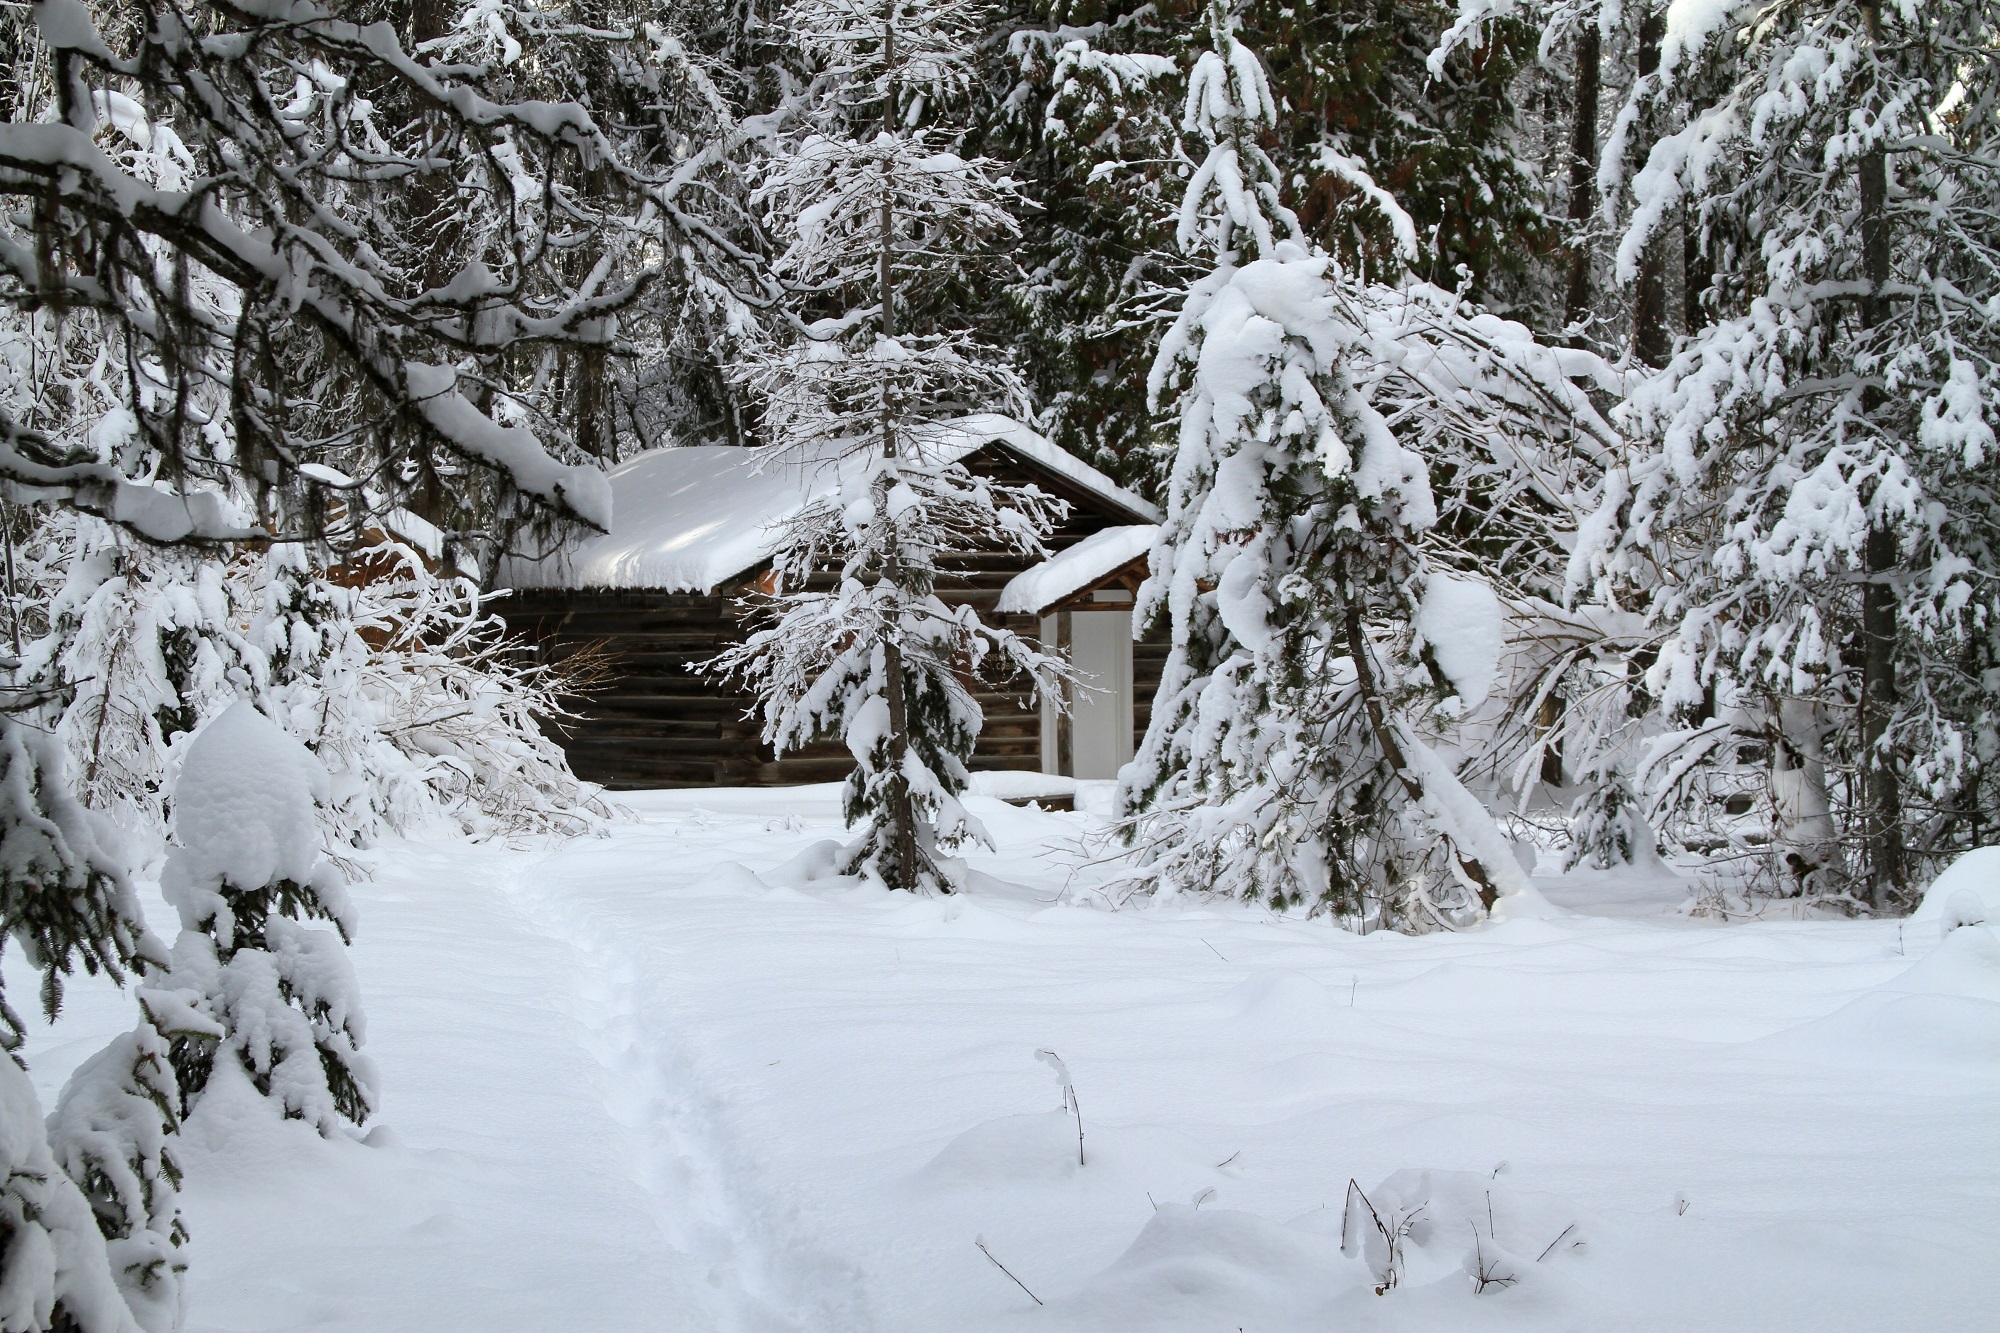
landscape, tree, forest, path, branch, snow, cold, winter, frost, ice, scenic, cabin, weather, season, snowflake, trees, outdoors, footwear, scene, blizzard, freezing, geological phenomenon, winter storm